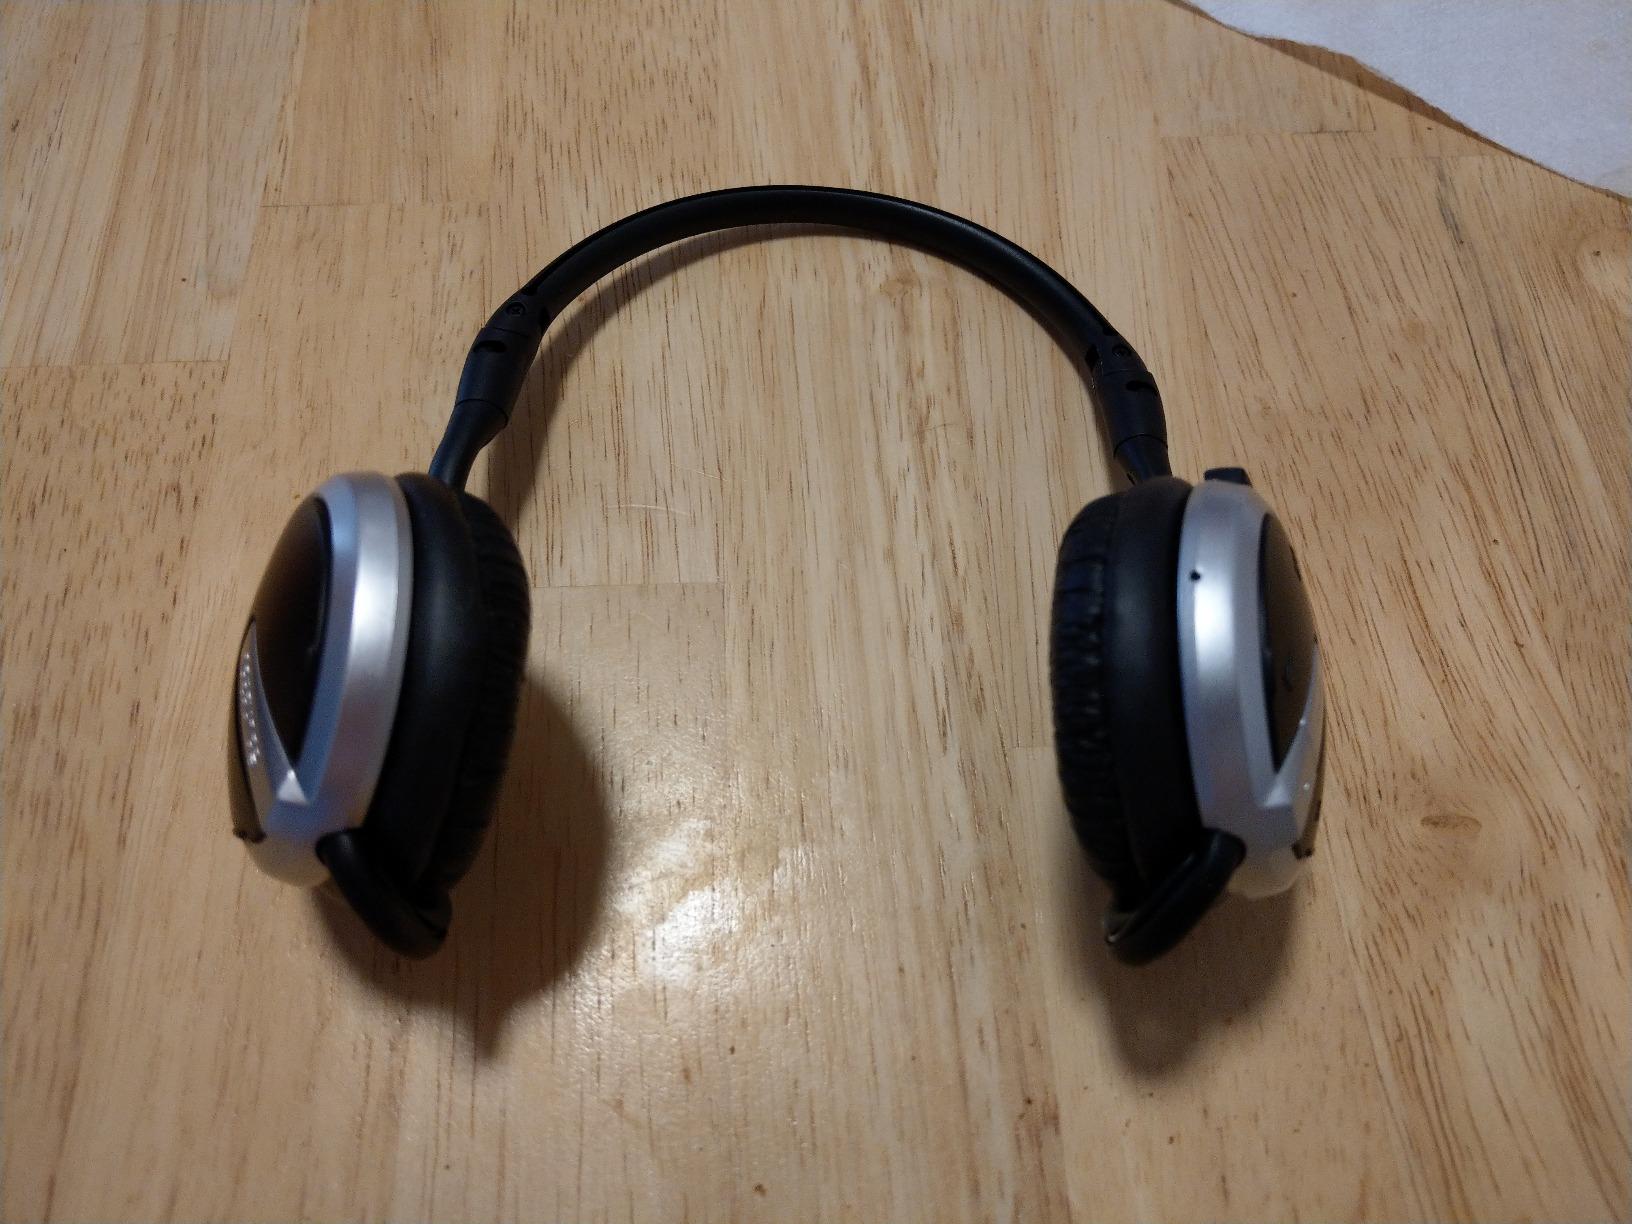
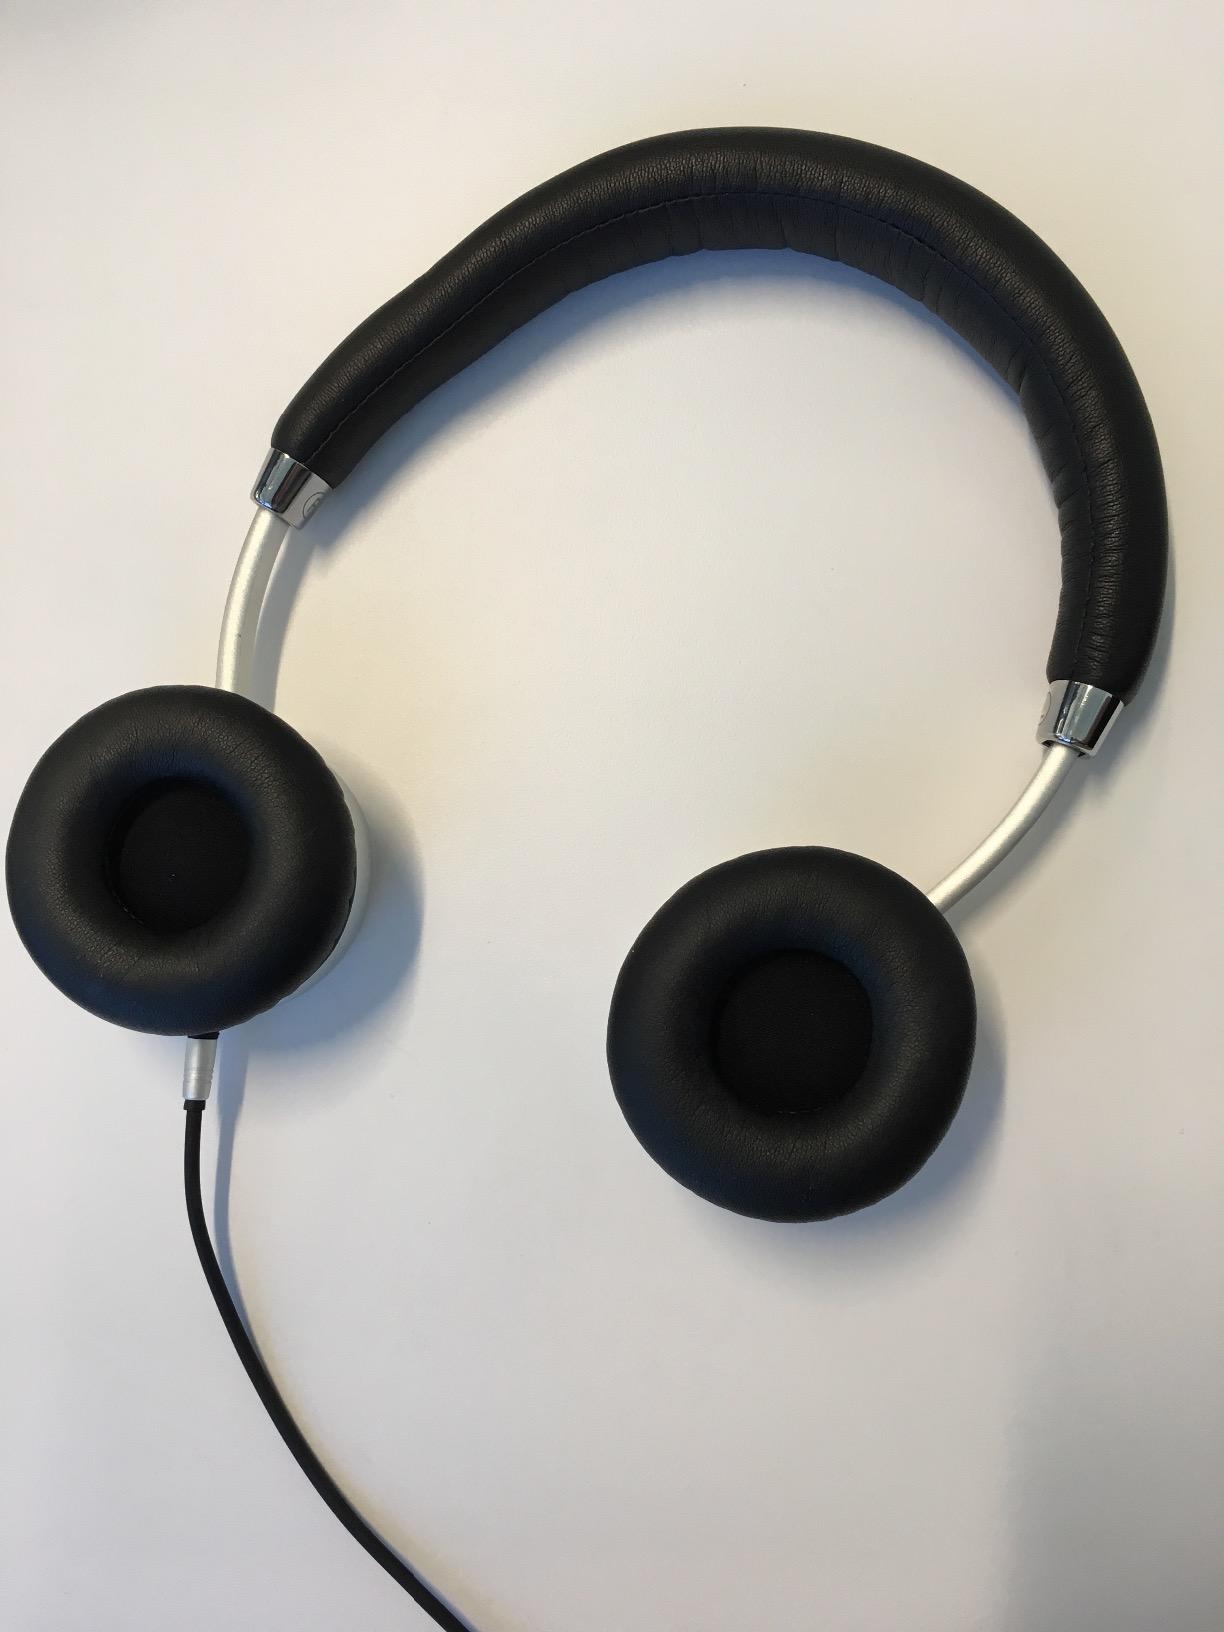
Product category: headphones
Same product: no